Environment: real
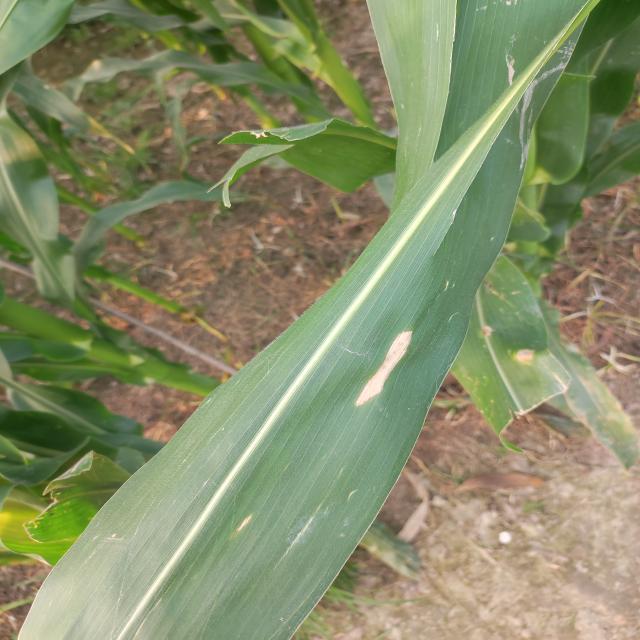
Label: northern_corn_leaf_blight